History of aluminium

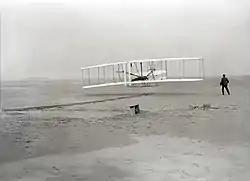
The first aviation flight was performed by the Wright brothers in 1903. A strong light material was needed for the engine of the "Wright Flyer"; light aluminium alloyed with copper for strength was used.

At the same time, Hall produced aluminium by the same process in his home at Oberlin. He applied for a patent in July, and the patent office notified Hall of an "interference" with Héroult's application. The Cowles brothers offered legal support. By then, Hall had failed to develop a commercial process for his first investors, and he turned to experimenting at Cowles' smelter in Lockport. He experimented for a year without much success but gained the attention of investors. Hall co-founded the Pittsburgh Reduction Company in 1888 and initiated production of aluminium. Hall's patent was granted in 1889. In 1889, Hall's production began to use the principle of internal heating. By September 1889, Hall's production grew to at a cost of $0.65 per pound. By 1890, Hall's company still lacked capital and did not pay dividends; Hall had to sell some of his shares to attract investments. During that year, a new factory in Patricroft was constructed. The smelter in Lockport was unable to withstand the competition and shut down by 1892.